Coral of life

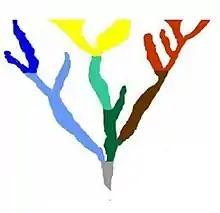
Definition of taxa based on a coral. The red branch is monophyletic, just like the brown and red branches together. The dark and pale green segments exemplify a budding event which may only be possible at the species level.

The last, but not the least important, feature of the coral of life is that it requires a classification valid for the past and present life viewed together. To see how it is possible, we may refer again to Darwin, who warned that the system of Linnaean ranks works only thanks to our insufficient knowledge of the past life. It is due to the absence of extinct forms